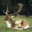
Label: deer